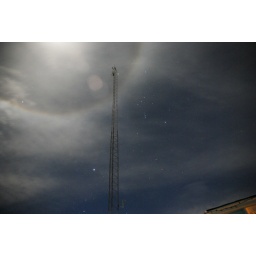
01 - Communication tower against night sky